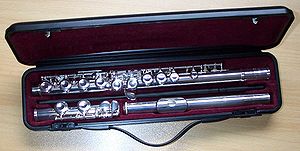
Tværfløjte / Opbygning og mekanik
Fløjte skilt i de tre hoveddele placeret i æsken.
En tværfløjte er et europæisk musikinstrument i træblæserfamilien, fordi den oprindeligt blev fremstillet af træ. Nu til dags er grundmaterialet typisk metal som sølv, guld og platin, eller træ eller kulfiber. Materialevalget har stor betydning for klangen, og det gør stor forskel på blæseteknikken. De forskellige materialer er ofte kombinerede, så fx mundpladen er af guld og resten af sølv. Ved notation af musik spillet af en tværfløjte benyttes udelukkende g-nøglen.